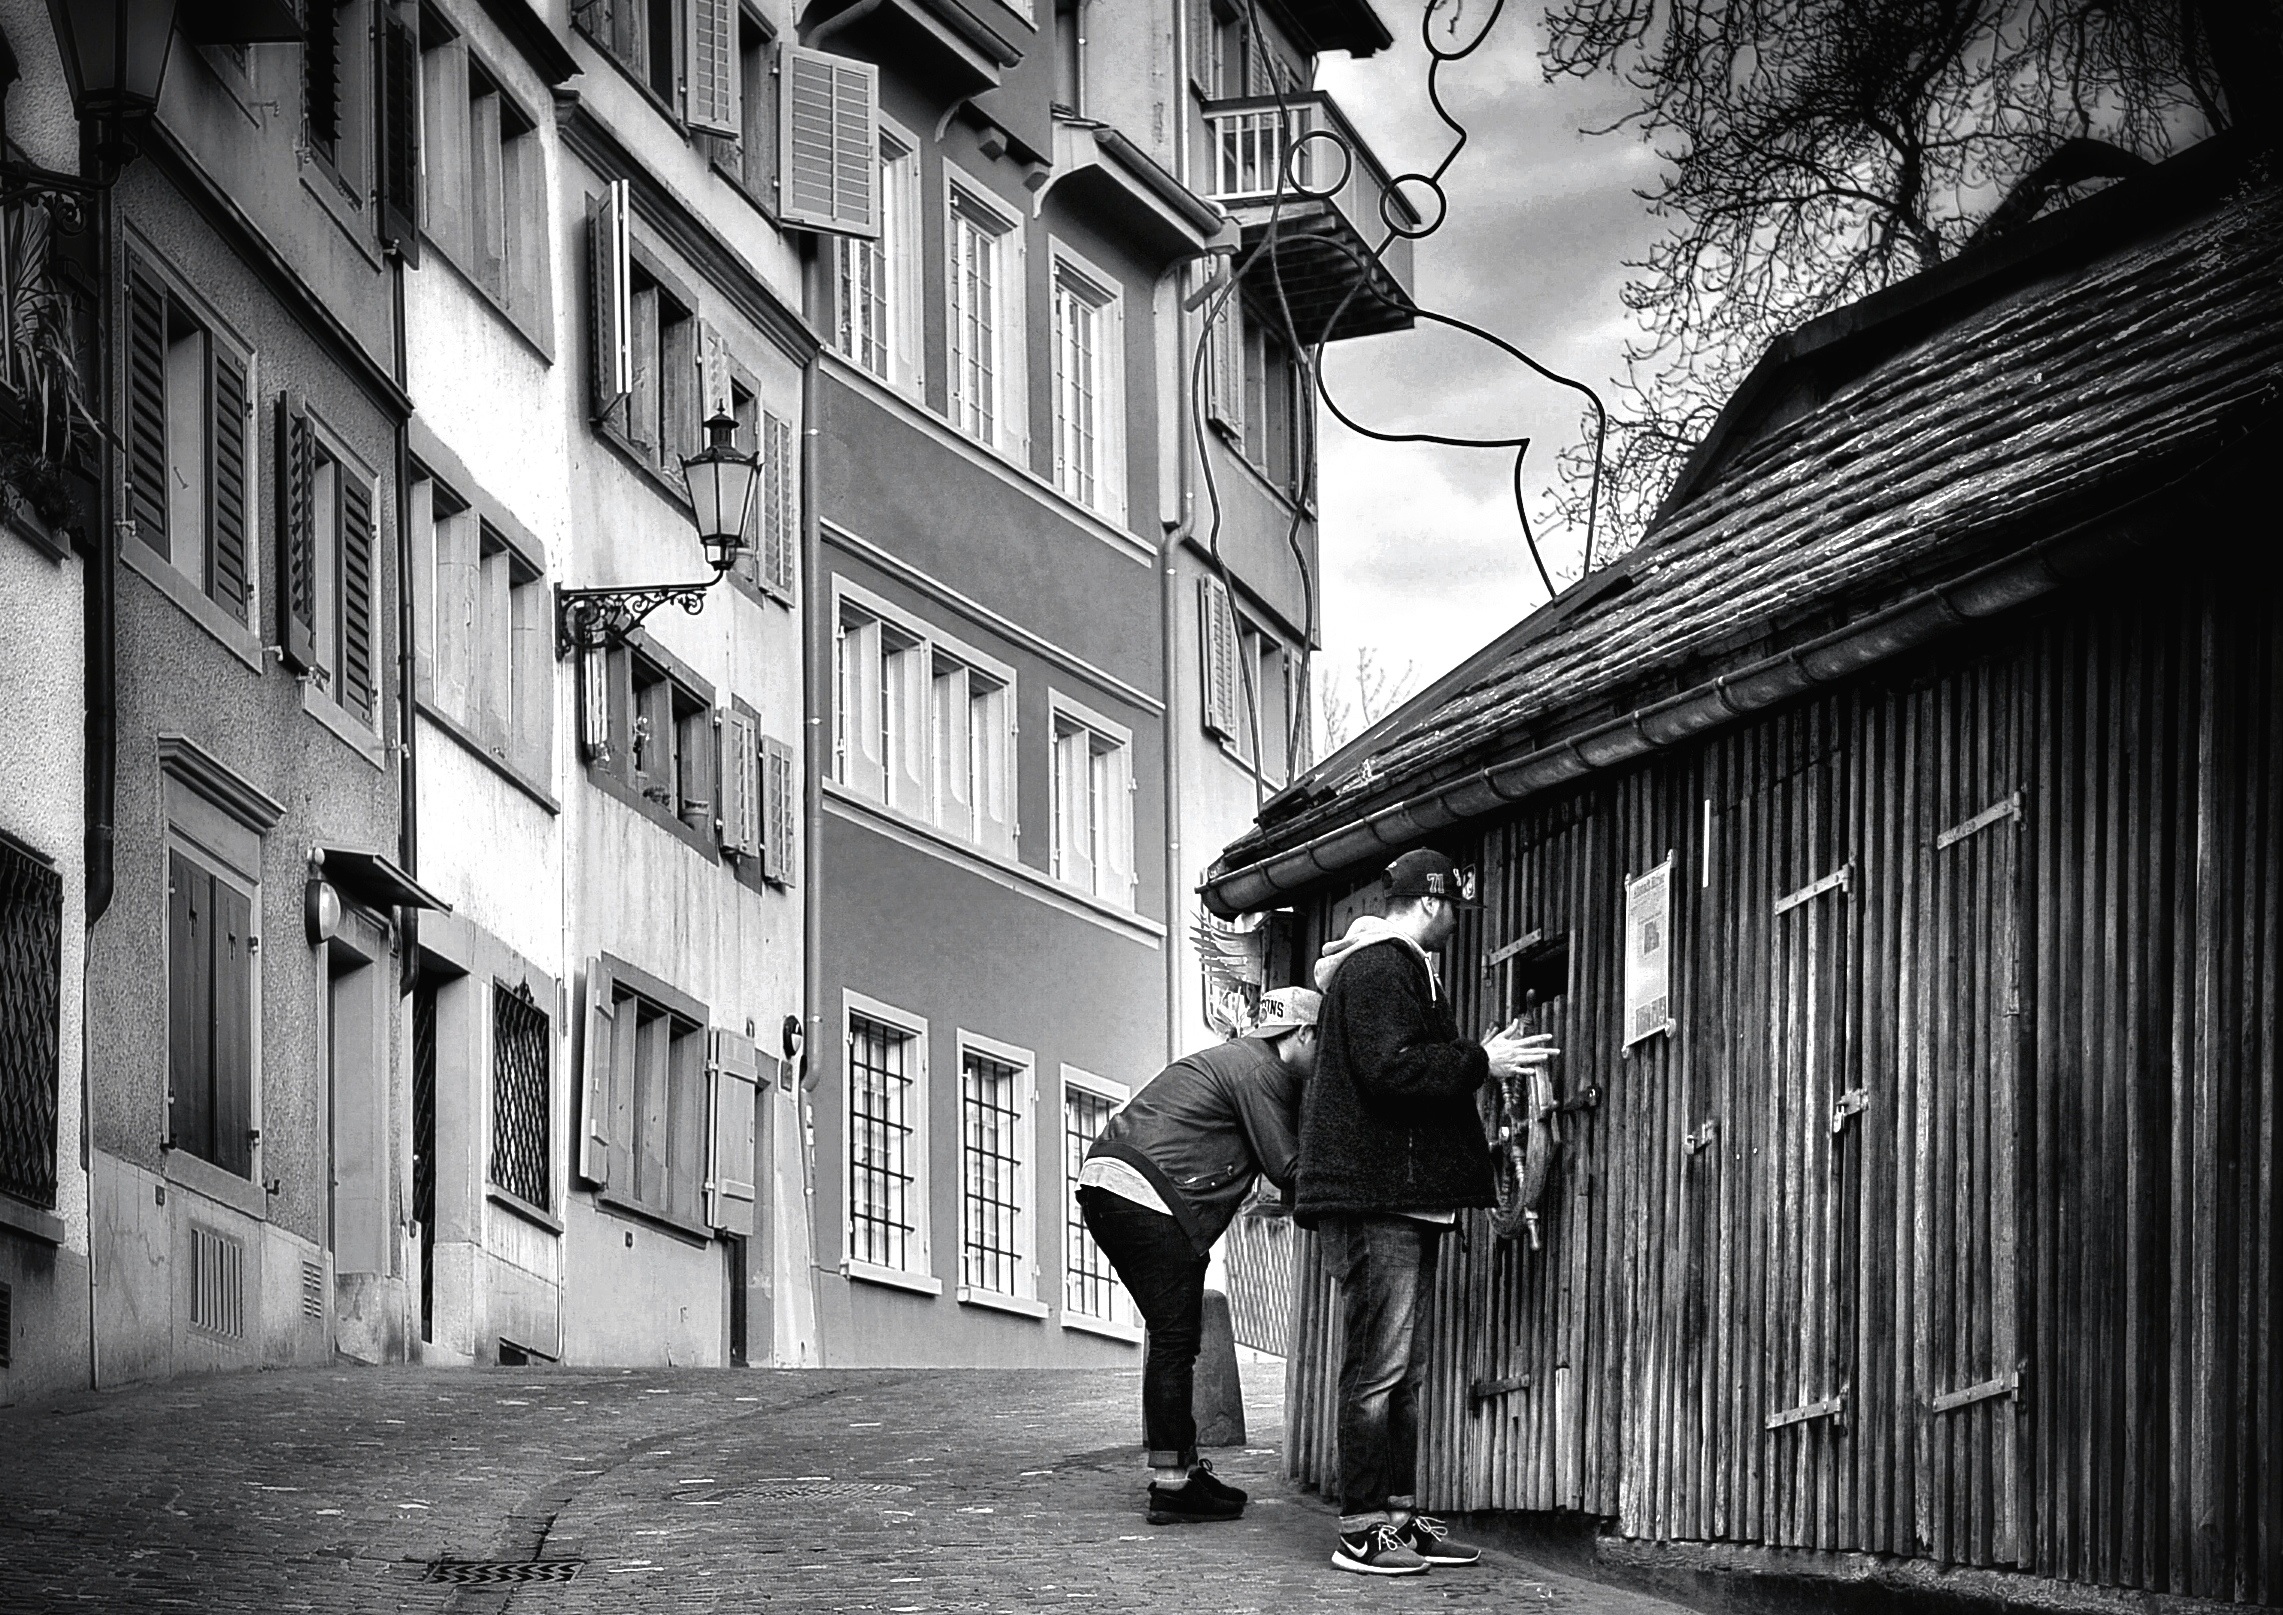
black and white, people, road, white, street, photography, alley, city, urban, nikon, black, monochrome, streetphotography, flickr, bw, candid, infrastructure, photograph, snapshot, streetart, ch, schweiz, switzerland, strasse, zurich, blancoynegro, snapseed, schwarzundweiss, streetscene, personen, streetpix, thomas8047, onthestreets, iamnikon, d300s, blackandwithe, streetartstreetlife, 175528, altstadt, zurichstreets, gasse, stadtz rich, peepshow, guckkasten, urban area, monochrome photography, film noir